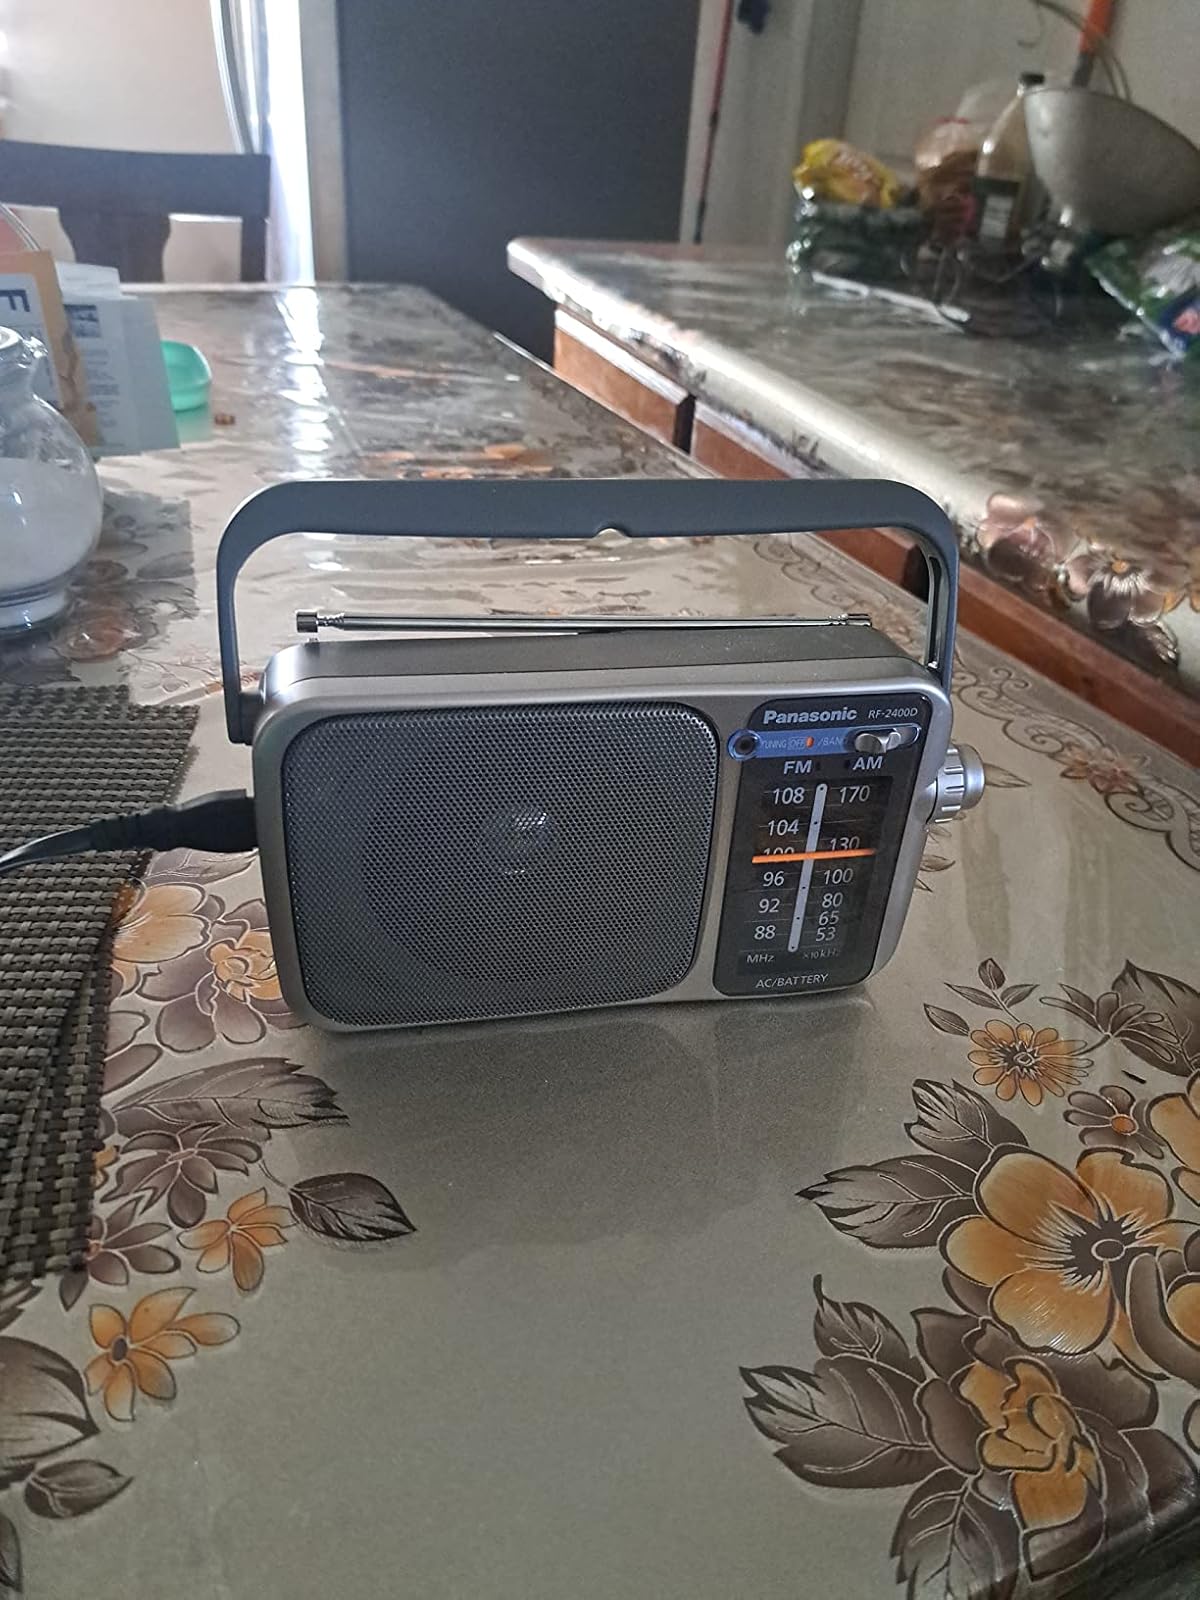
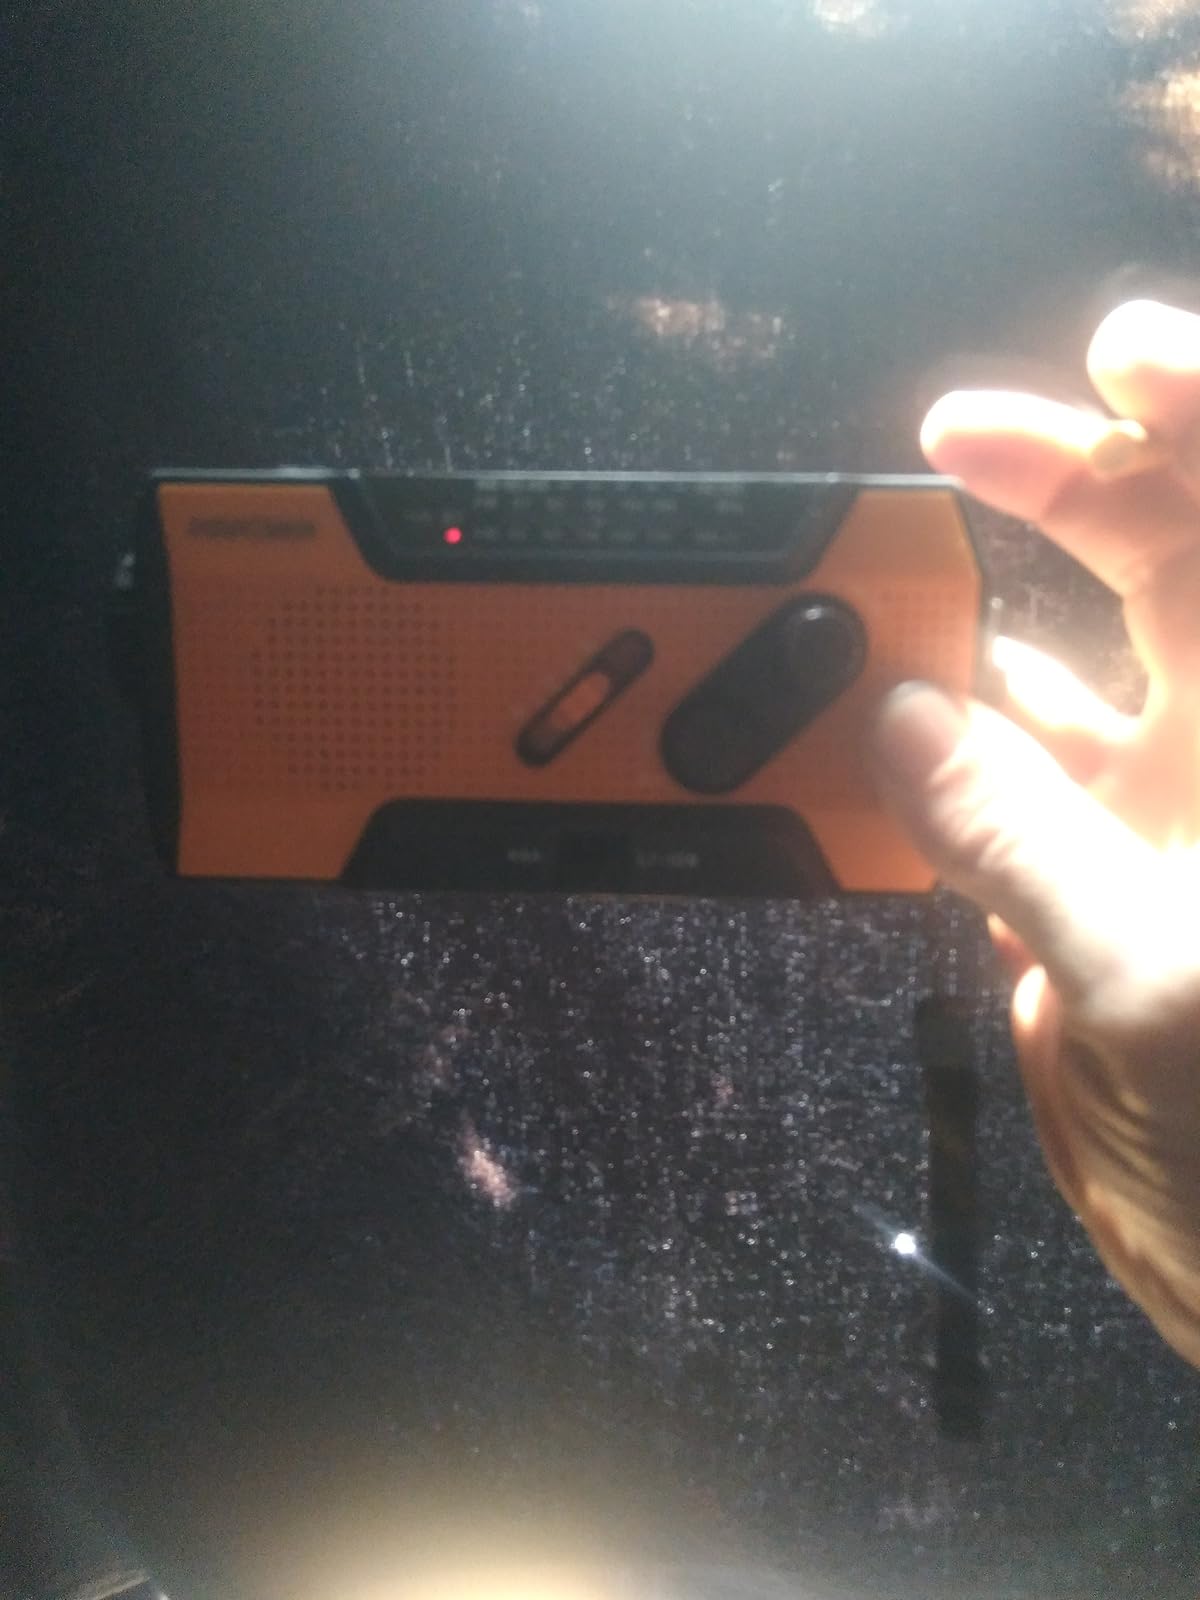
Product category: radio
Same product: no